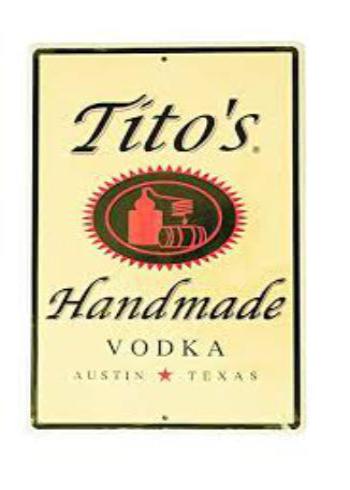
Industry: Food